Tamaar Padaar

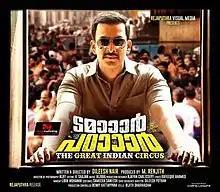
Theatrical release poster

Tamaar Padaar is a 2014 Indian Malayalam-language satirical comedy film written and directed by Dileesh Nair and produced by M. Renjith through the company Rejaputhra Visual Media. It stars Baburaj, and Chemban Vinod Jose. In lead roles. The film's soundtrack was composed by Bijibal. The film was released on 23 October 2014 on the occasion of Diwali.